Anatomy of a Fall

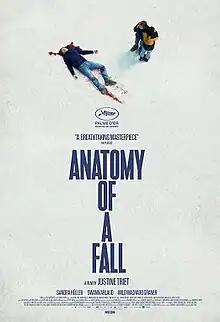
Theatrical release poster

Anatomy of a Fall is a 2023 French psychological legal drama film directed by Justine Triet from a screenplay she co-wrote with Arthur Harari. It stars Sandra Hüller as a writer trying to prove her innocence in her husband's death. Appearing in supporting roles are Swann Arlaud, Milo Machado-Graner, Antoine Reinartz, Samuel Theis, Jehnny Beth, Saadia Bentaïeb, Camille Rutherford, Anne Rotger, and Sophie Fillières.